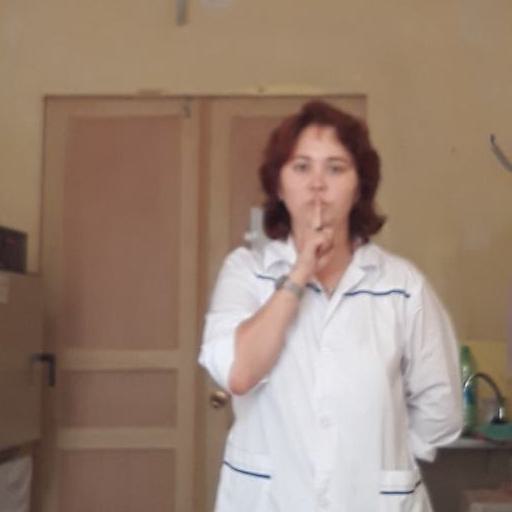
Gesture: mute